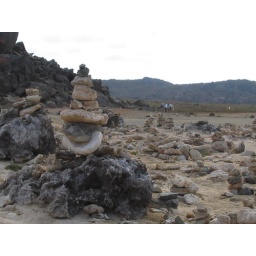
Rock towers with horse in background